Ganske Publishing Group

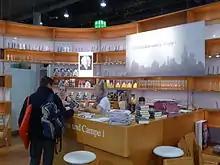
Stand of the Hoffmann & Campe publishing group at the Frankfurter Buchmesse 2012

Ganske Verlagsgruppe (translated Ganske Publishing Group) is a German publishing holding company comprising eighteen distinct companies. The group is active mainly in book and magazine publishing with an emphasis on travel, gourmet, lifestyle, and architecture, orientated towards an upscale market. It has approximately 2,000 employees. The corporate headquarters are in Hamburg, with offices in Munich and several other cities.